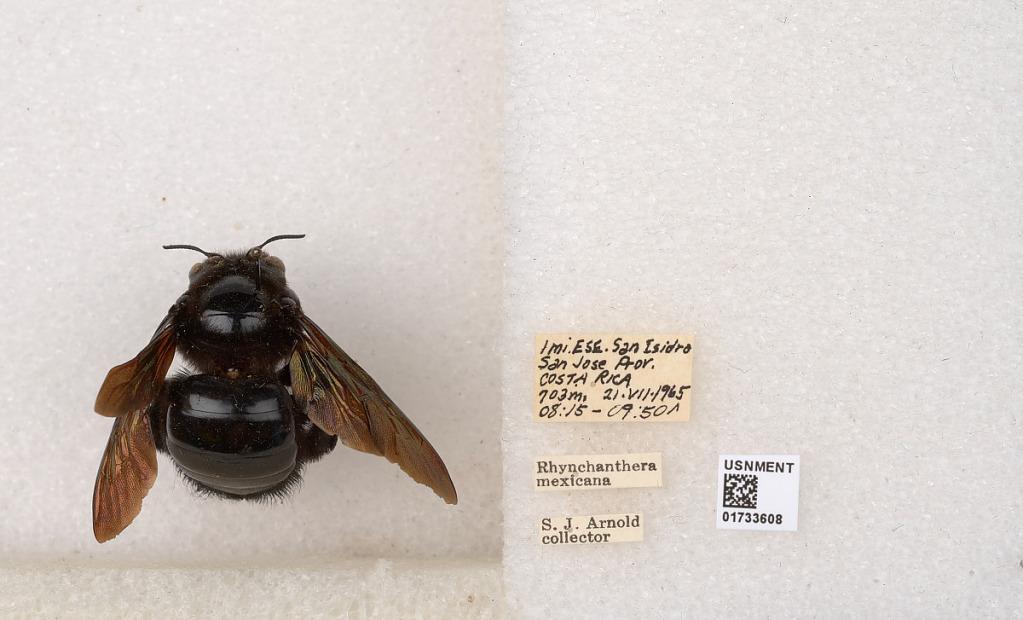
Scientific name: Xylocopa (Neoxylocopa) frontalis (Olivier)
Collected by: J. Araujo
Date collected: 1965-6-21
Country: Costa Rica
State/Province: Provincia de San Jose
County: Perez Zeledon
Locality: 1 mi. ESE San Isidro General